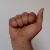
The image shows a hand gesture representing the letter 'A' in Indian Sign Language.